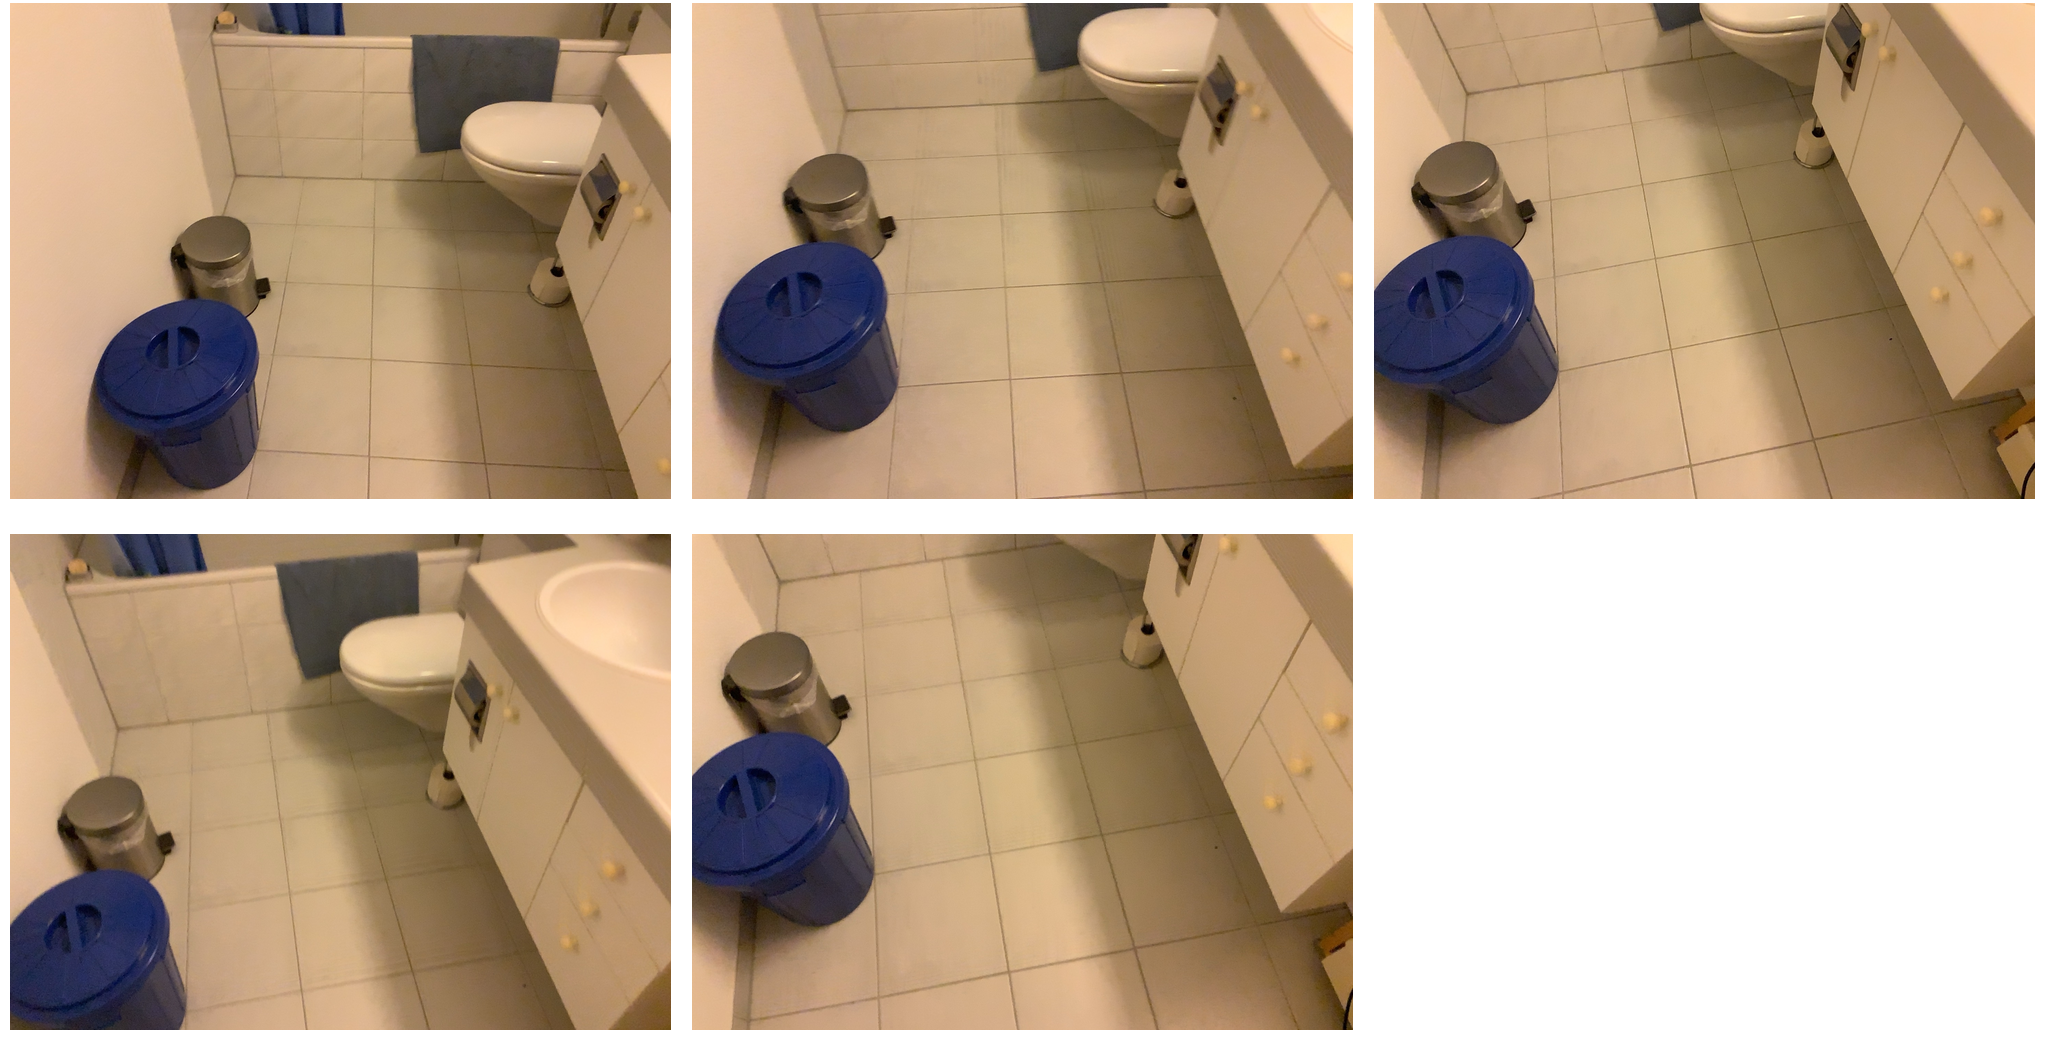Task instruction: Open the trashcan.
Answer: {"task_instruction": "Open the trashcan.", "nodes": ["knob", "trashcan"], "edges": [{"functional_relationship": "openorclose", "object1": "knob", "object2": "trashcan", "spatial_relations": ["behind", "close"], "is_touching": true}], "action_type": "push", "function_type": "open_close_control"}